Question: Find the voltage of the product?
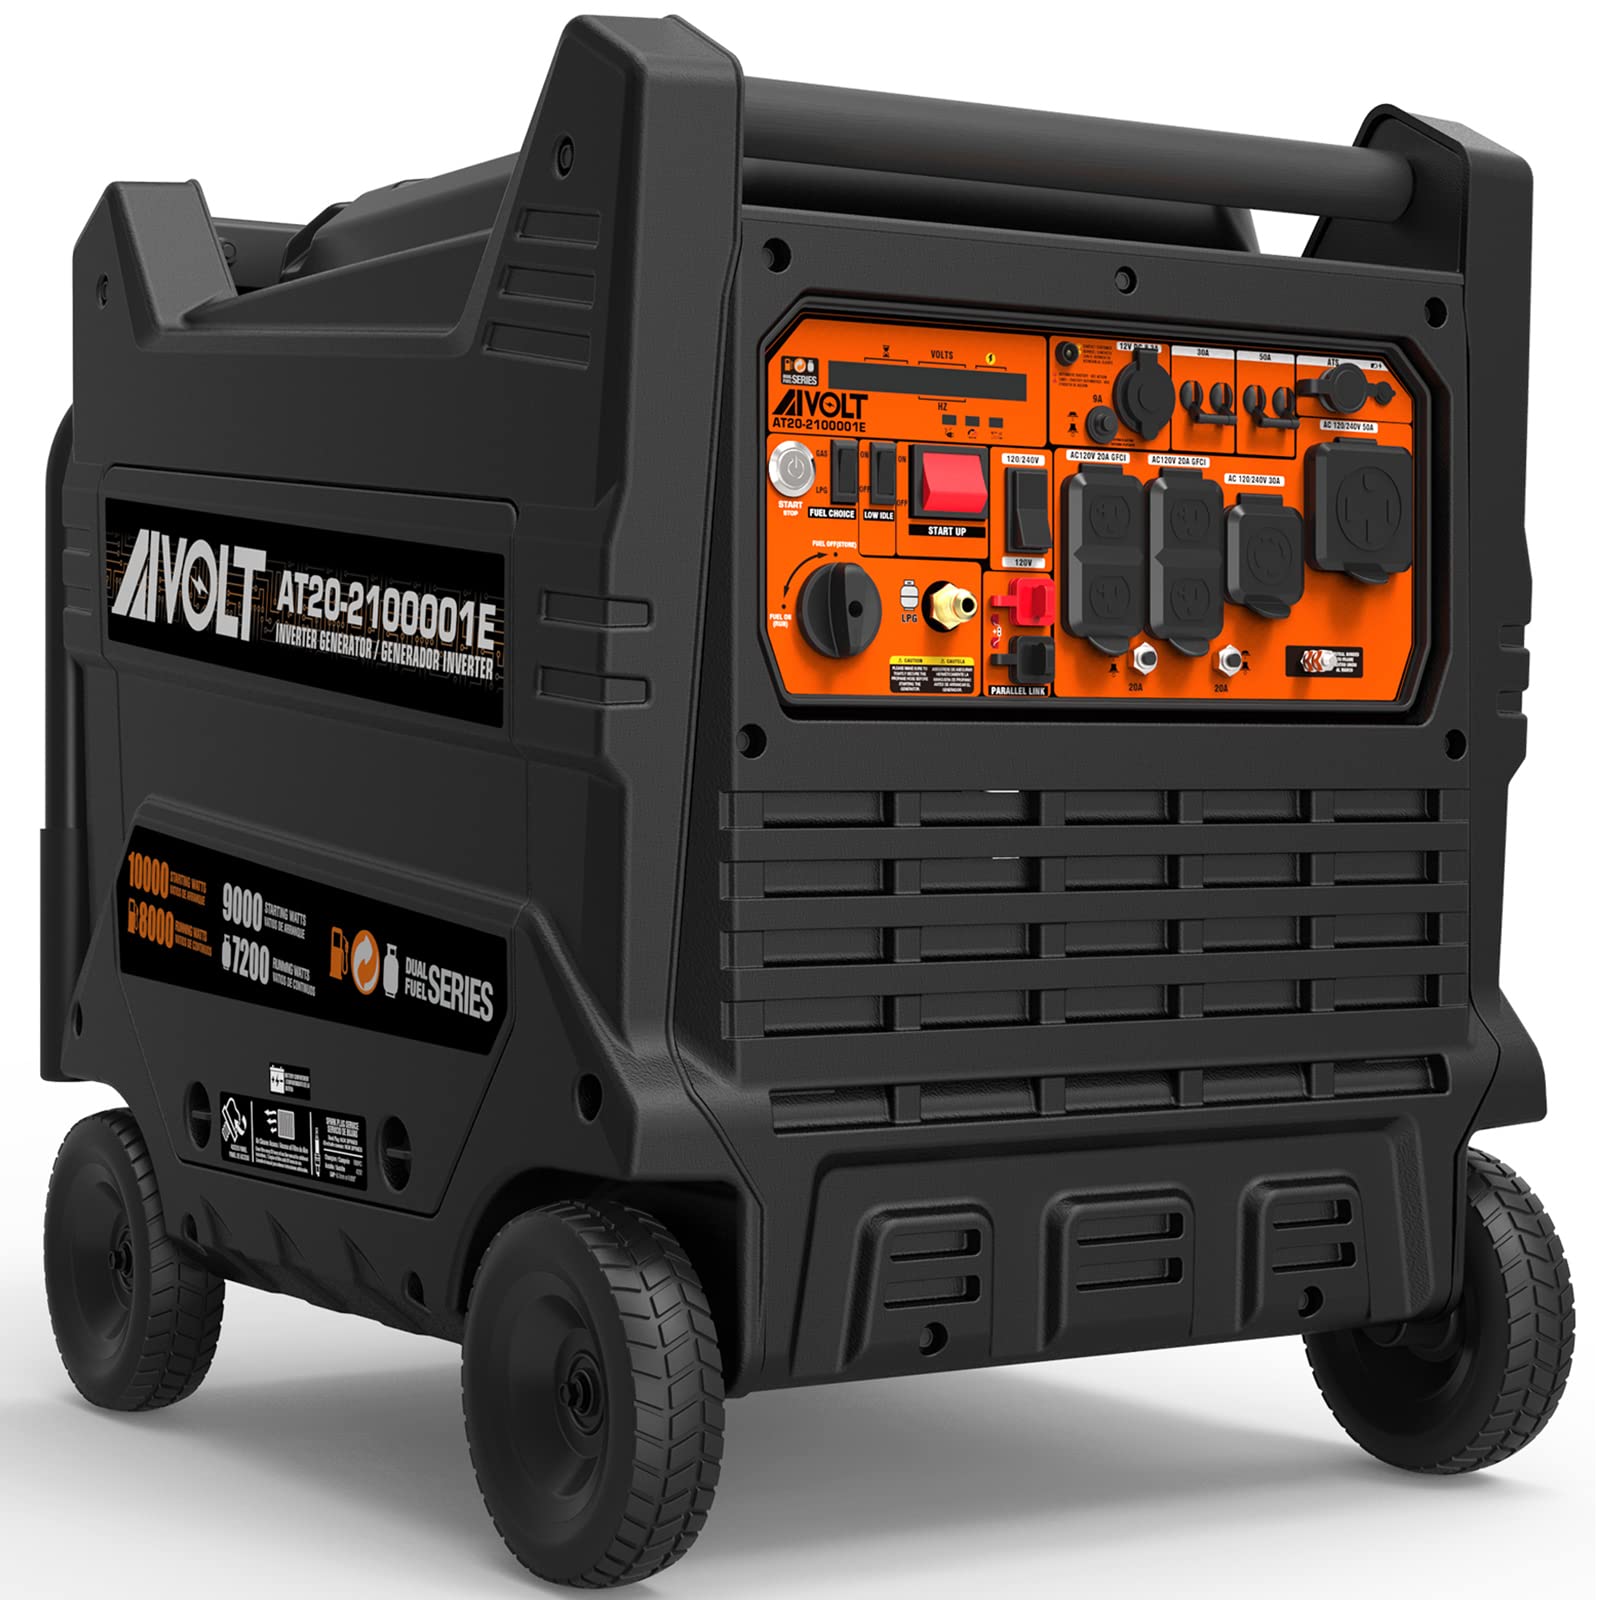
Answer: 120.0 volt